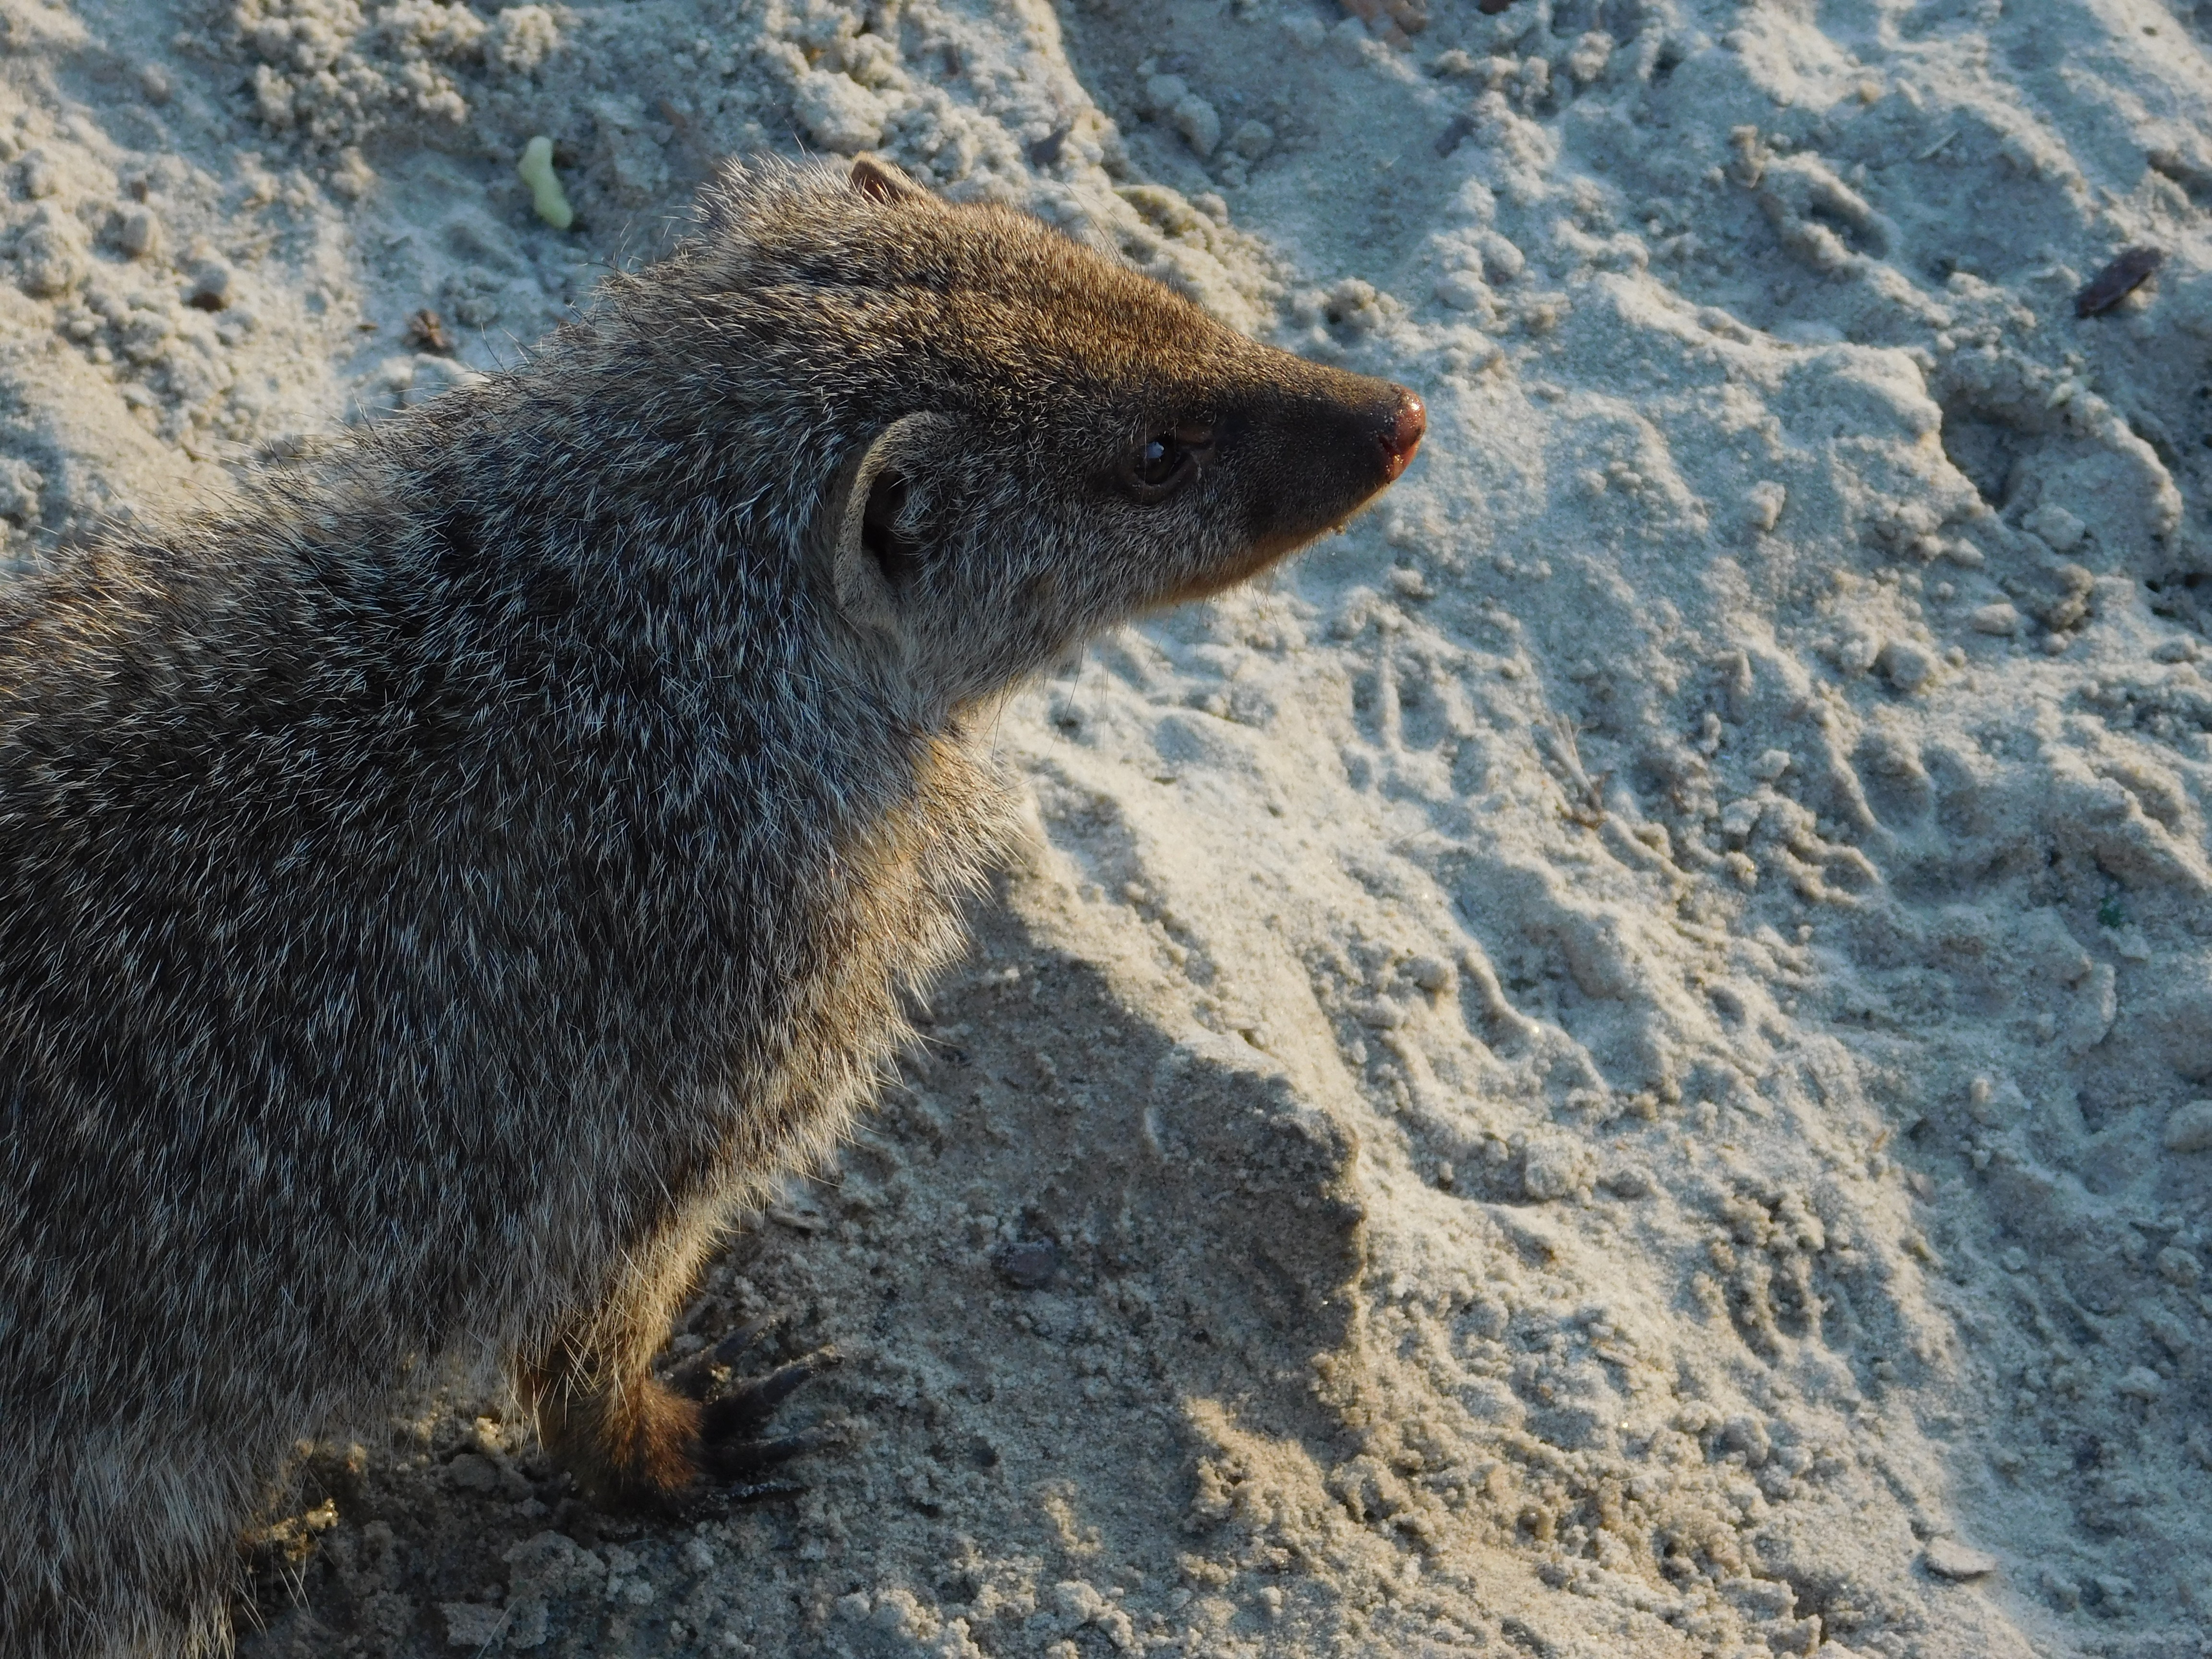
animal, wildlife, zoo, mammal, squirrel, fauna, vertebrate, meerkat, otter, mink, marmot